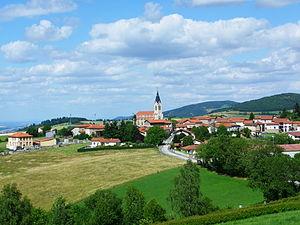
Vue du village d'Aveize vu du Sud-Est
Aveize est une commune française, située à 680 m d’altitude dans le département du Rhône en région Auvergne-Rhône-Alpes.